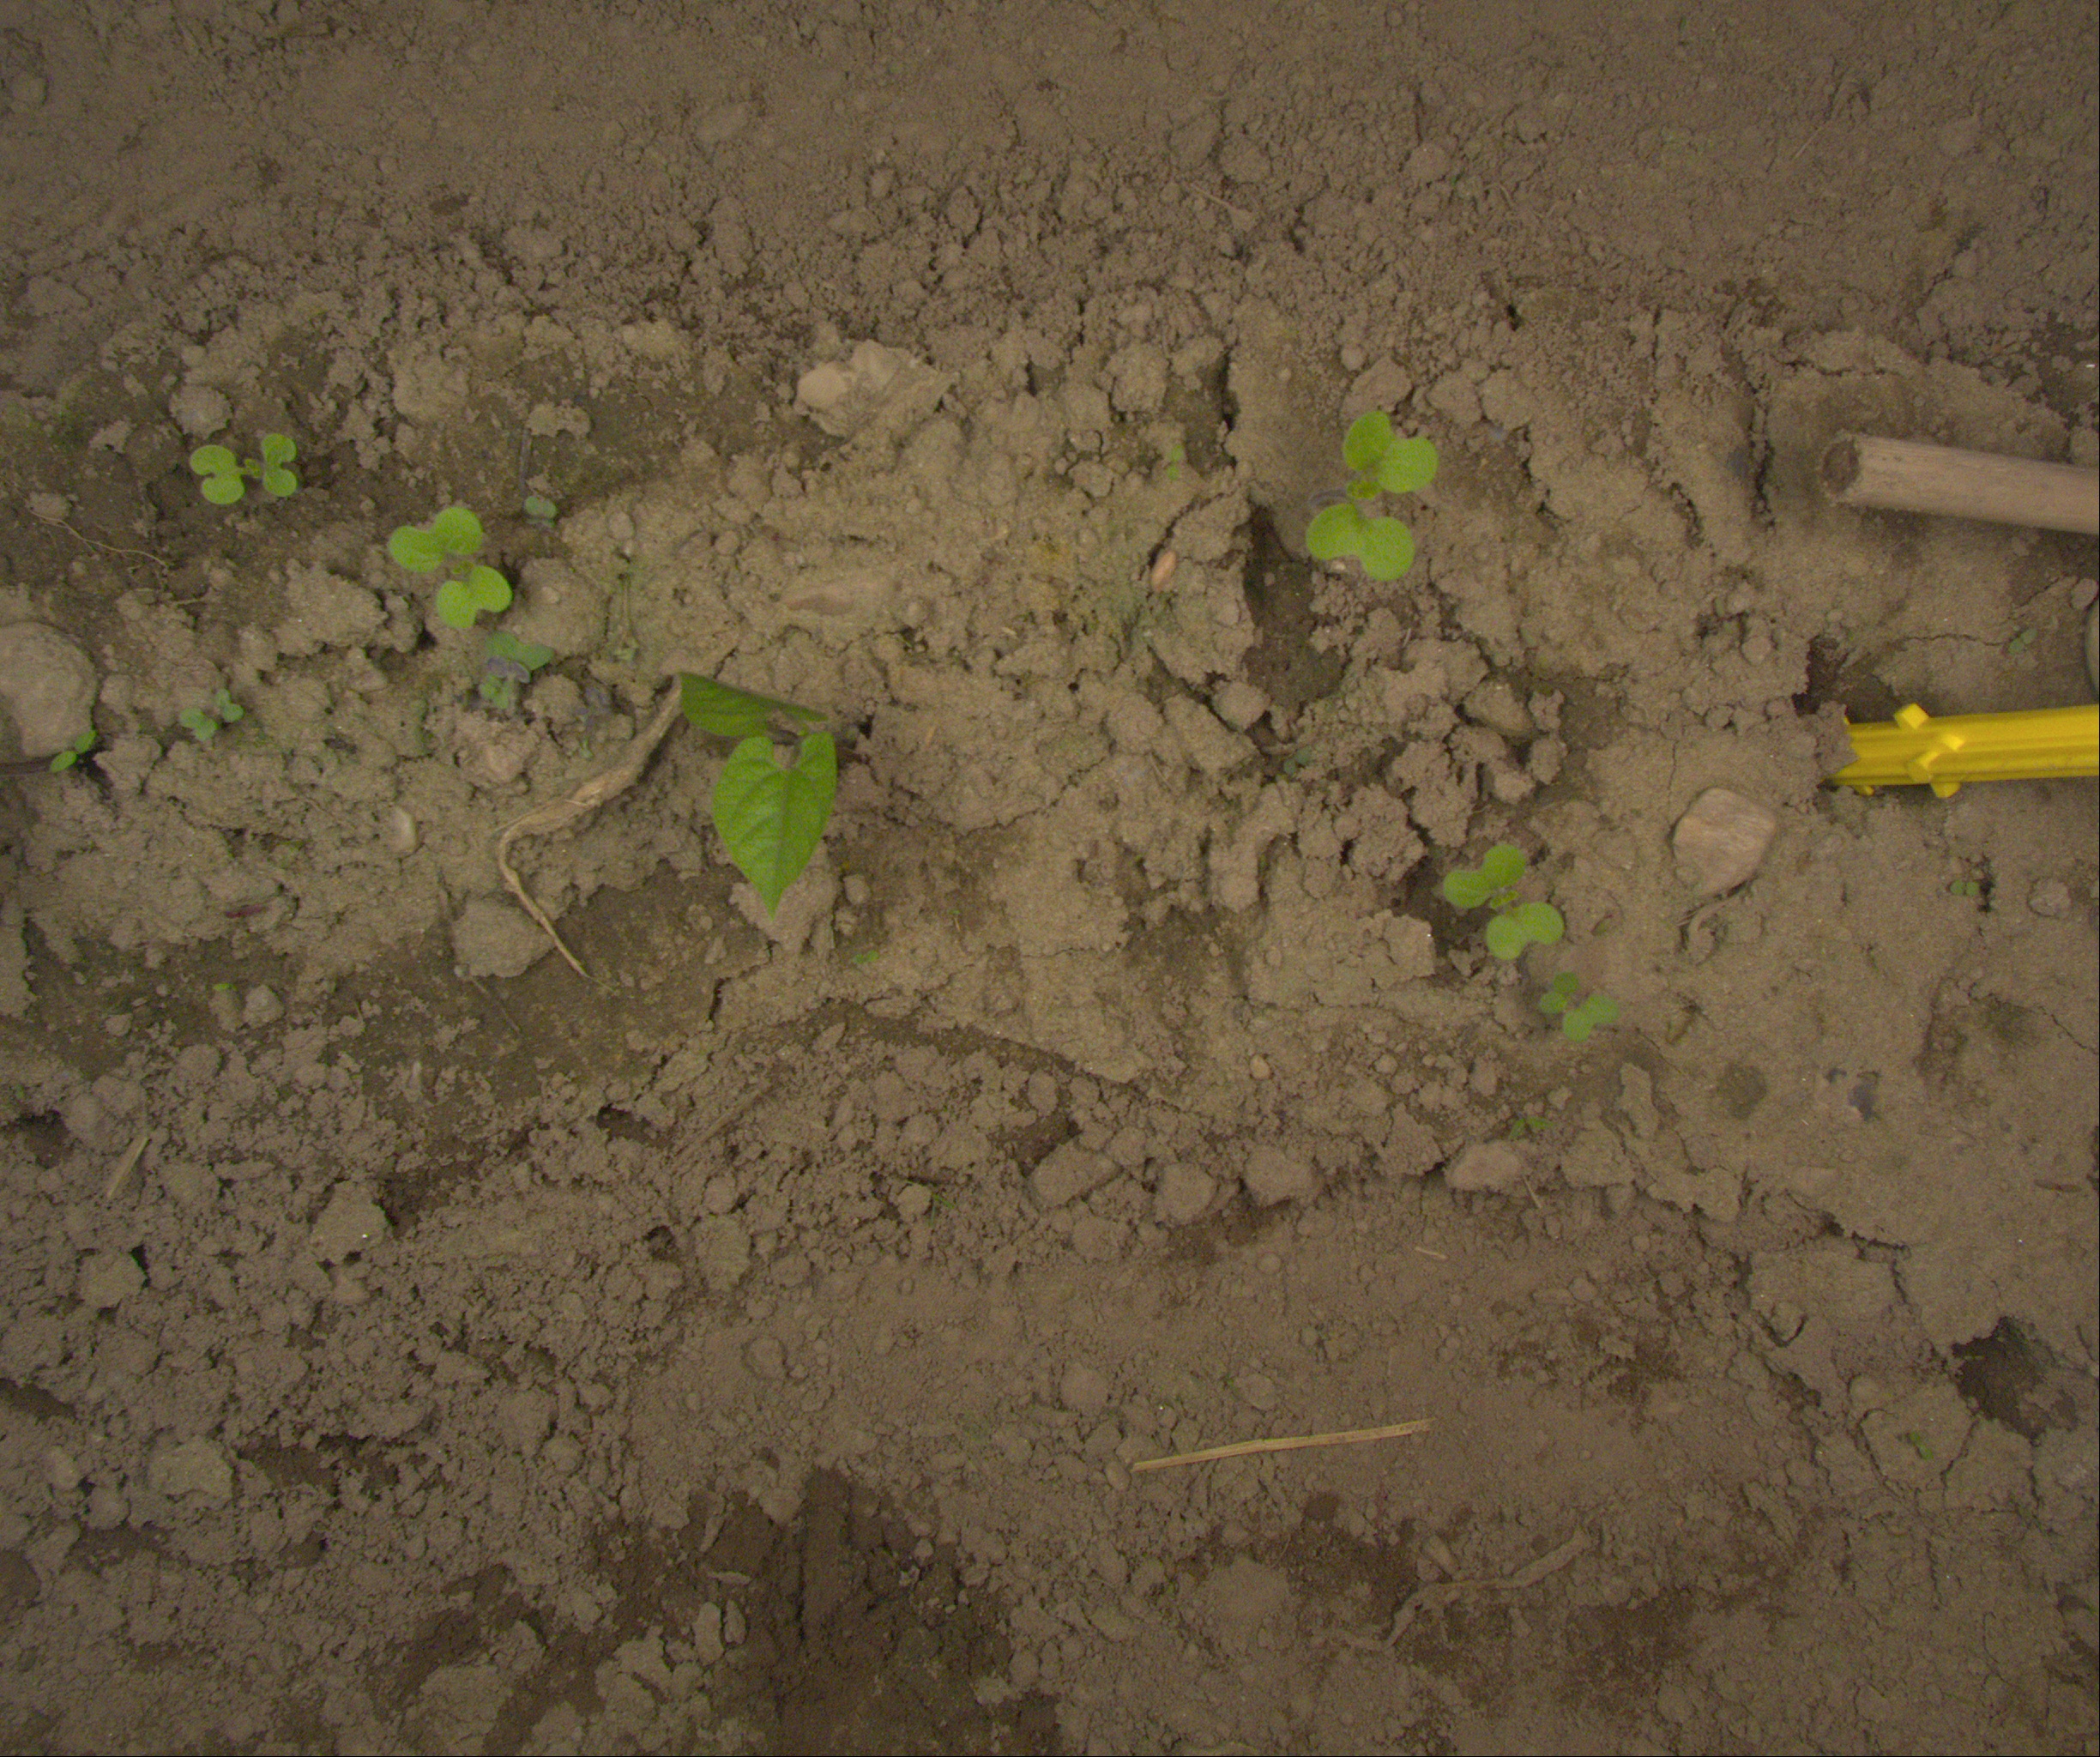
Crop: bean
Objects: bean, stem_bean